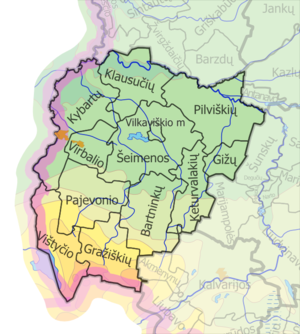
La municipalité du district de Vilkaviškis est l'une des 60 municipalités de Lituanie. Son chef-lieu est Vilkaviškis.